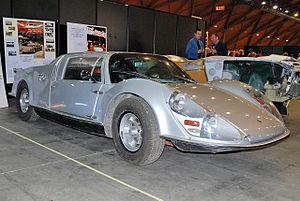
La société APAL est une société de construction automobile belge fondée en 1961 à Herstal et ensuite installée à Blegny-Trembleur, en région liégeoise, par Edmond Perry et Bruno Vidick dans le but de construire des voitures sportives et buggies. Ils réalisent d'abord un petit coupé sur base VW. Ensuite, APAL fabrique des monoplaces de Formule Vee mais c'est surtout avec le buggy à châssi allemands et à carrosserie en fibre de verre "polyester" que, durant les années 1970, l'usine APAL prend son envol. Au début des années 1980, Edmond Pery continue seul à la tête de la société. À sa plus belle époque, l'usine sort jusqu'à cinq voitures par jour, avec une cinquantaine de travailleurs dont Christian Devillers. Apal fait malheureusement faillite en 2008.